Protists in the fossil record

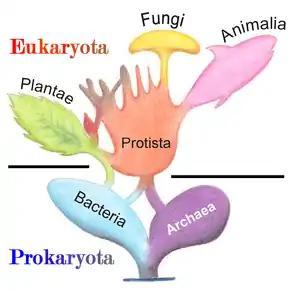
Phylogenetic and symbiogenetic tree of living organisms, showing the origins of eukaryotes

Systematists today do not treat Protista as a formal taxon, but the term "protist" is still commonly used for convenience in two ways. The most popular contemporary definition is a phylogenetic one, that identifies a paraphyletic group: a protist is any eukaryote that is not an animal, (land) plant, or (true) fungus; this definition excludes many unicellular groups, like the Microsporidia (fungi), many Chytridiomycetes (fungi), and yeasts (fungi), and also a non-unicellular group included in Protista in the past, the Myxozoa (animal).